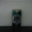
Label: can